Naoji Miyauchi

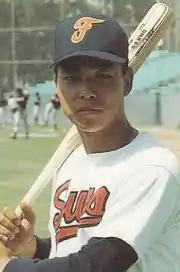
Miyauchi in 1988

Naoji "Hector" Miyauchi (born June 19, 1967) played with the Hanshin Tigers in Nippon Professional Baseball in four seasons and also spent two years in American minor league baseball.